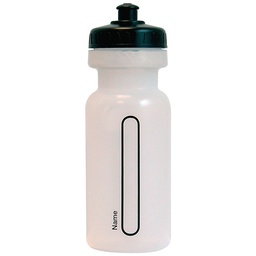
Label: bottles